The Four Elements (sculpture)

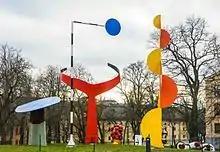
"The Four Elements" at Moderna Museet in Stockholm

The Four Elements is a monumental mobile sculpture created by the American sculptor Alexander Calder in 1961.